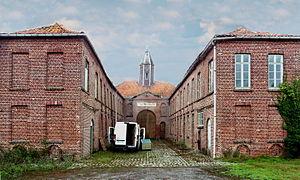
Le Château des Frenelles Bouvignies (Nord) dans le Nord région Nord-Pas-de-Calais France.
Bouvignies est une commune française située dans le département du Nord, en région Hauts-de-France.
Cet article recense de manière non exhaustive les châteaux, maisons fortes, mottes castrales, situés dans le département français du Nord. Il est fait état des inscriptions et classements au titre des monuments historiques.